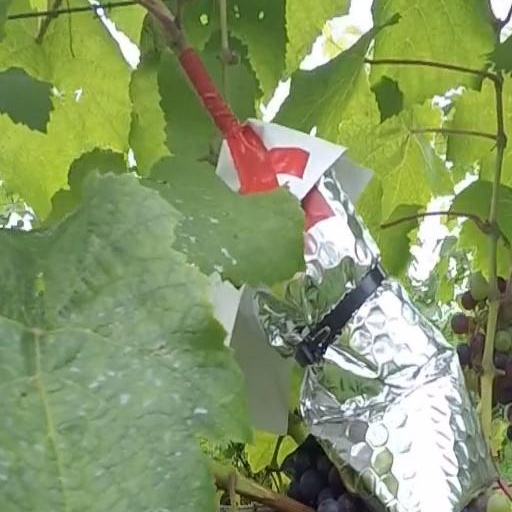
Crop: grape